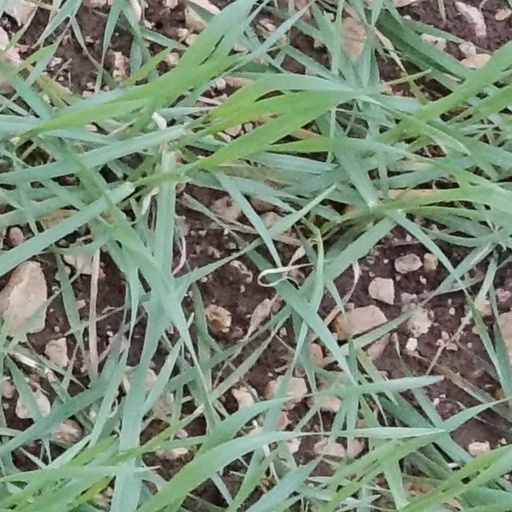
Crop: wheat